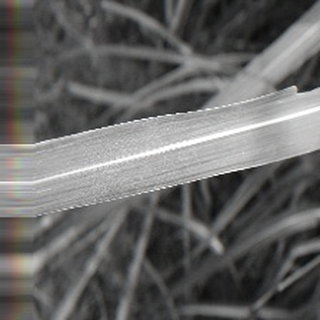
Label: sugarcane_bacterial_blight